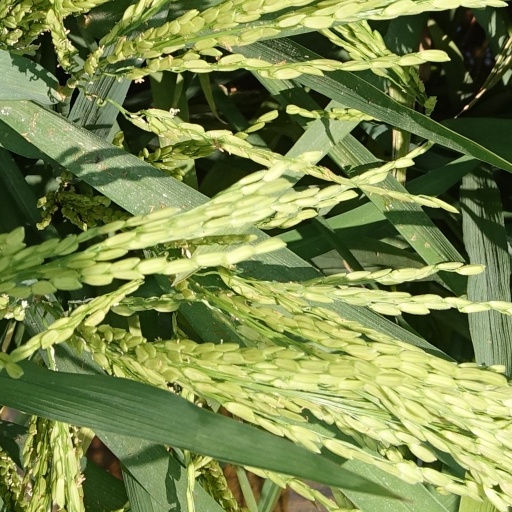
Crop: rice